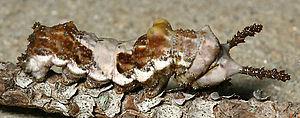
L'Amiral est une espèce nord-américaine de lépidoptères de la famille des Nymphalidae et de la sous-famille des Limenitidinae.